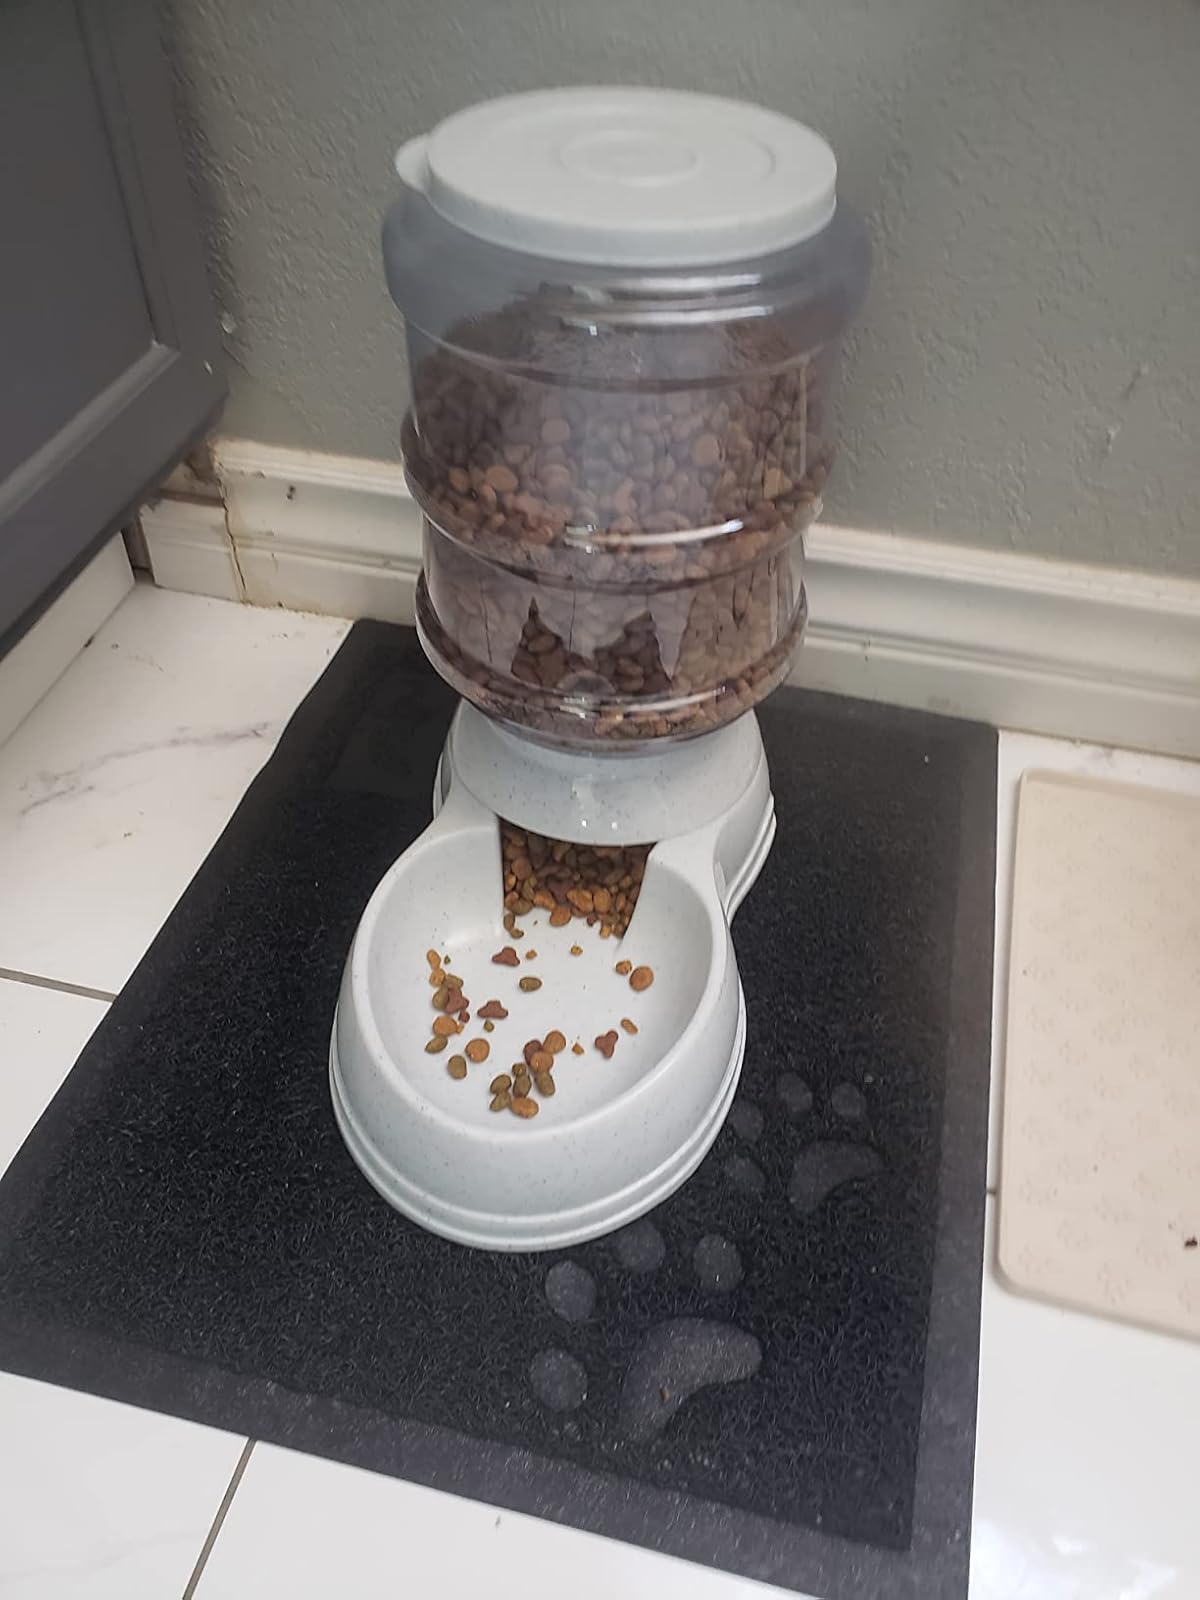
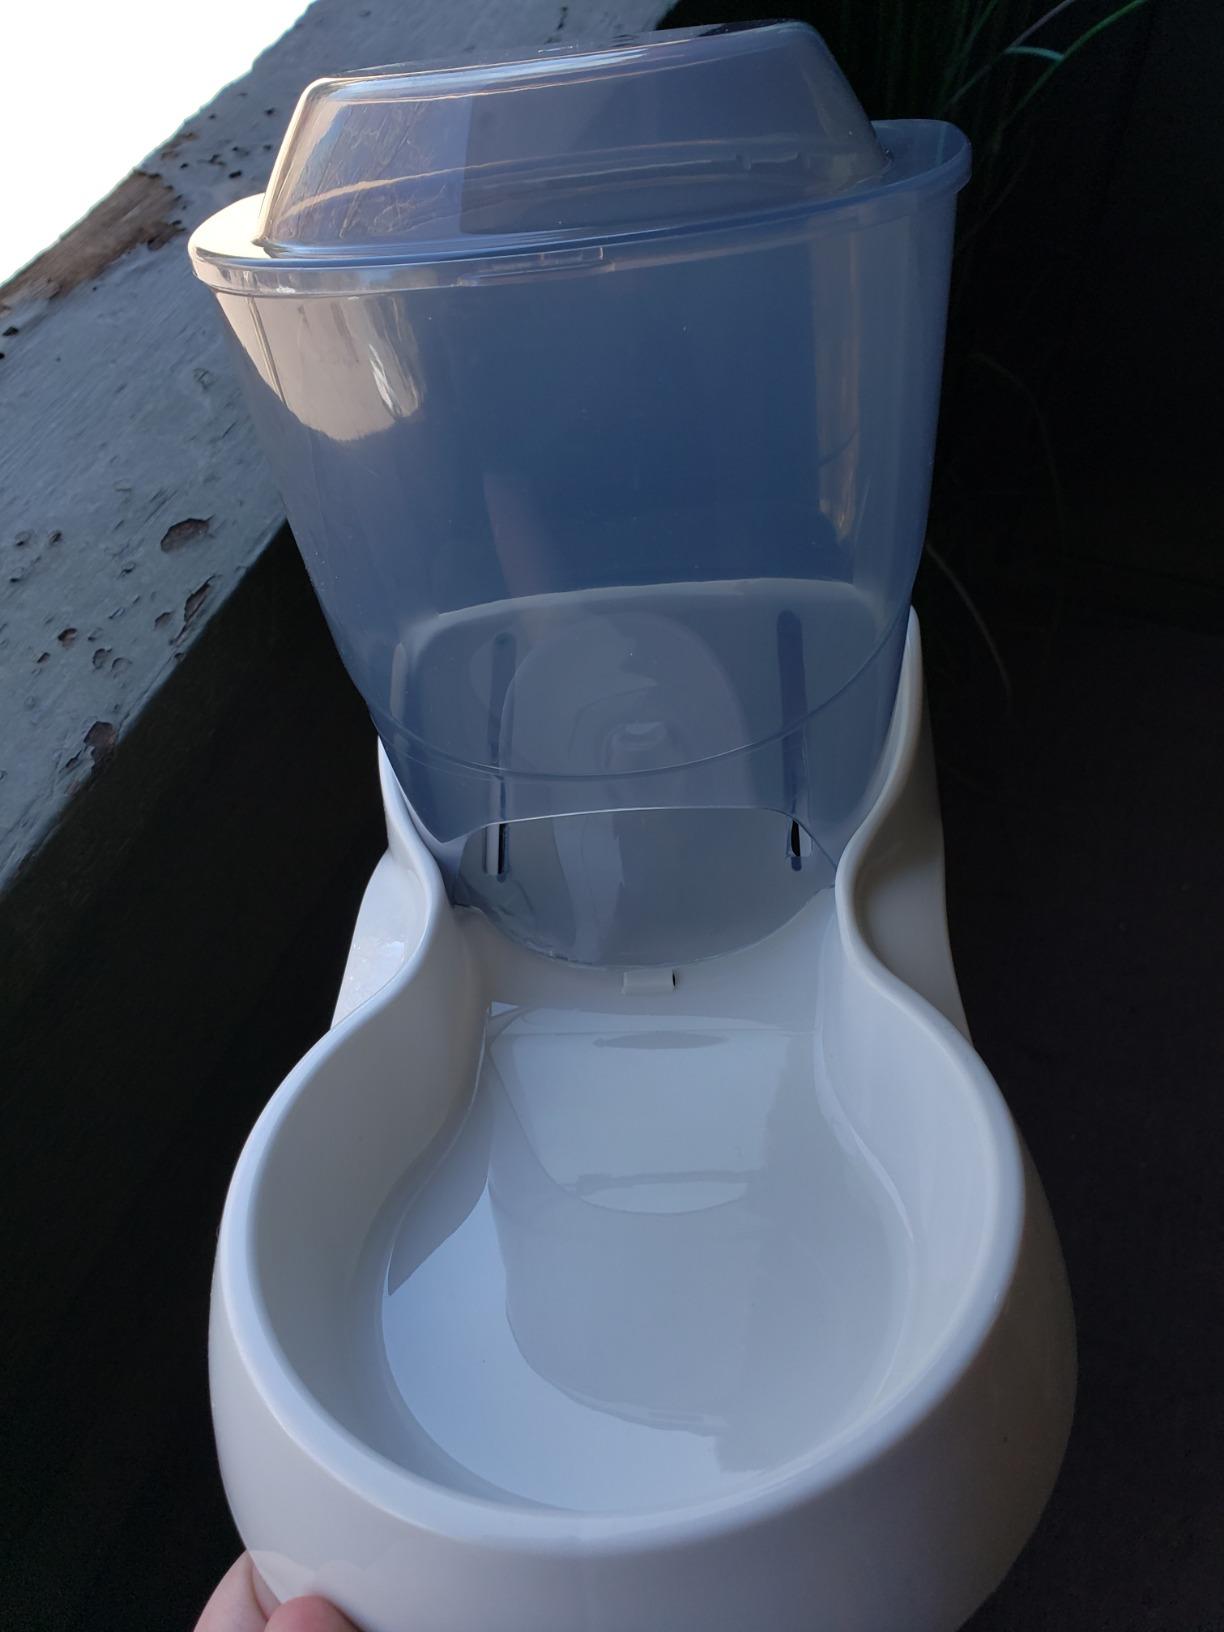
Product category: items_feeder
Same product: no